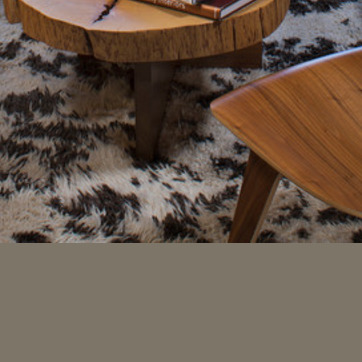
Material: carpet